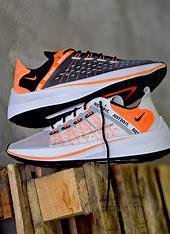
Brand: Nike
Model: Exp X14